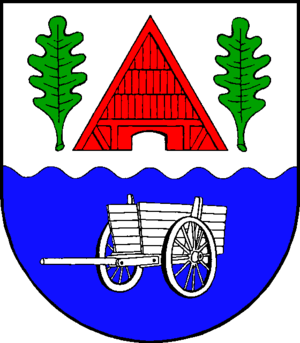
Mühbrook
Coat of arms of Mühbrook
Mühbrook er en kommune og en by i det nordlige Tyskland, beliggende i Amt Bordesholm i den sydøstlige del af Kreis Rendsborg-Egernførde. Kreis Rendsborg-Egernførde ligger i den centrale del af delstaten Slesvig-Holsten.